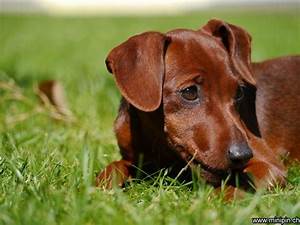
Label: cane